Carol Barton

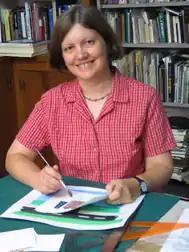
Carol Barton at work in her studio

Carol Barton (born 3 June 1954) is a book artist, paper engineer, curator, and educator known for her series of interactive workbooks, "The Pocket Paper Engineer".